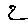
Label: 2